Andrey Toshev

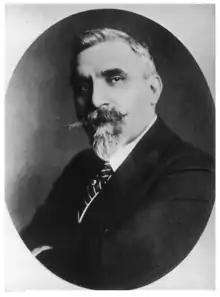
Toshev in 1930

Andrey Slavov Toshev (16 April 1867 – 10 January 1944) was Prime Minister of Bulgaria in 1935. He was also a Bulgarian scientist and a diplomat. Toshev was a professor of botany.